Le Morte d'Arthur

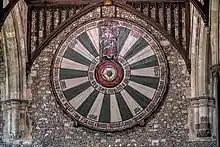
A 14th-century "Round Table" at Winchester Castle, Malory's Camelot

Most of the events take place in a historical fantasy version of Britain and France at an unspecified time (on occasion, the plot ventures farther afield, to Rome and Sarras, and recalls Biblical tales from the ancient Near East). Arthurian myth is set during the 5th to 6th centuries; however, Malory's telling contains many anachronisms and makes no effort at historical accuracyeven more so than his sources. Earlier romance authors have already depicted the "Dark Ages" times of Arthur as a familiar, High-to-Late Medieval style world of armored knights and grand castles taking place of the Post-Roman warriors and forts. Malory further modernized the legend by conflating the Celtic Britain with his own contemporary Kingdom of England (for example explicitly identifying Logres as England, Camelot as Winchester, and Astolat as Guildford) and, completely ahistorically, replacing the legend's Saxon invaders with the Ottoman Turks in the role of King Arthur's foreign pagan enemies. Malory hearkens back to an age of knighthood, with chivalric codes of honour and jousting tournaments, and as noted by Ian Scott-Kilvert, characters which "consist almost entirely of fighting men, their wives or mistresses, with an occasional clerk or an enchanter, a fairy or a fiend, a giant or a dwarf," and "time does not work on the heroes of Malory."